Michael Power (bishop)

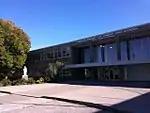
Michael Power High School, founded in 1957, named after him.

A sculpture of Bishop Power, created by John Cochrane, is located at the main entrance the archbishop's residence in Toronto.